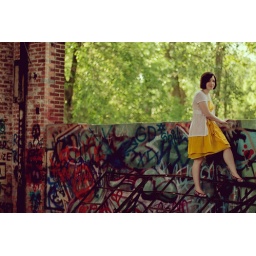
Jess is standing on huge rusty window frames that had come out and were now resting against the wall.